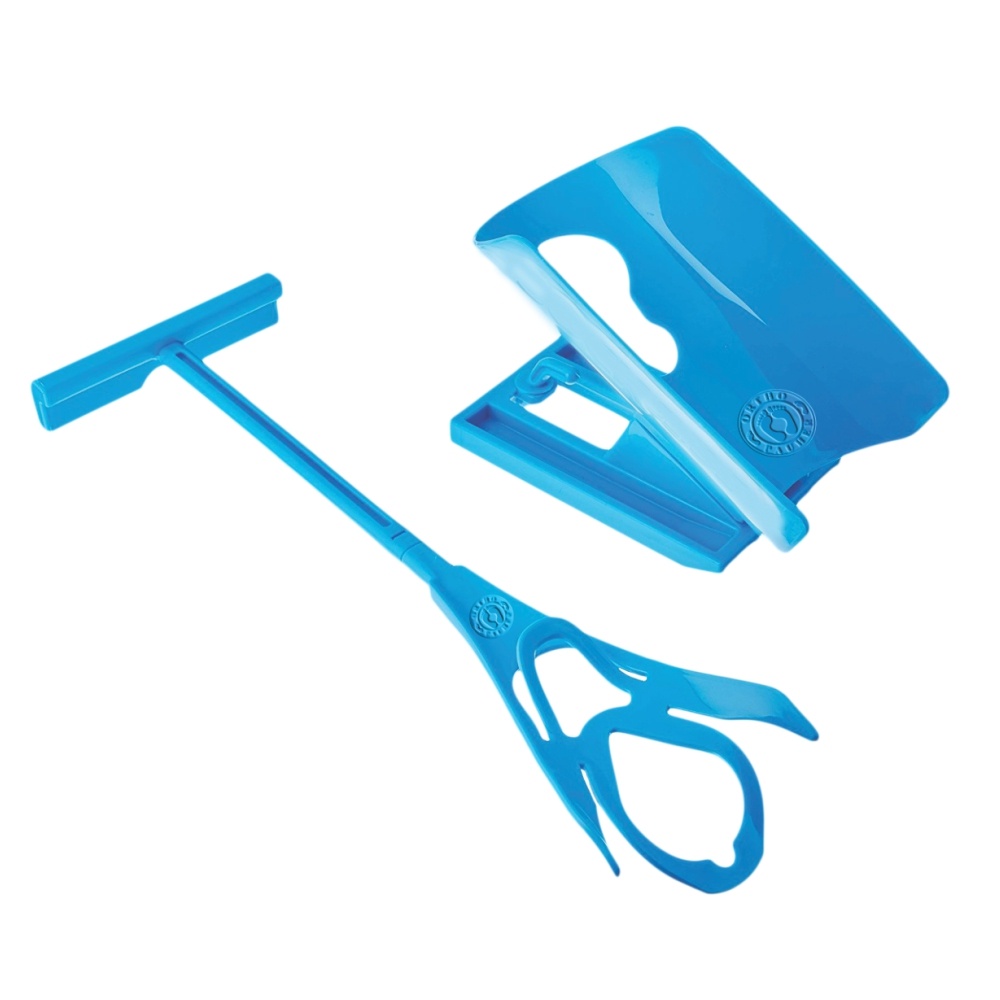
S.O.S. Calçador de Meias e Sapatos
S.O.S. Calçador de Meias e Sapatos – Ref.: 3548 Indicação: Produto inovador projetado para facilitar o calçar e retirar meias e sapatos, especialmente útil para pessoas com mobilidade limitada, como em casos de lesões, gestação, obesidade ou para idosos. Permite a realização da tarefa sem flexão, alongamento, esforço, dores ou desconfortos. Mecanismo de Ação: O dispositivo ajuda a colocar e retirar meias e sapatos de forma rápida e sem esforço. Berço de Apoio: Expande e mantém a abertura da meia para facilitar o calçar. Base Antiderrapante: Mantém o berço fixo no lugar. Haste de Controle: Facilita a remoção ou colocação das meias sem precisar se curvar. Haste de Encaixe: Ajuda a colocar os pés dentro dos calçados e a remover a meia com facilidade. Modo de Uso: Acople a base e aperte o parafuso. Posicione a meia na abertura do berço. Coloque o berço no chão com a ajuda da haste. Coloque o pé na meia e deslize até ela entrar por completo. Para retirar a meia, coloque a haste no calcanhar e empurre para baixo. Composição: Berço de Apoio: ABS. Antiderrapante: TPR. Haste: Polipropileno. Especificações do Produto: Tamanho: Único. Peso: 232g. Dimensões: Comprimento: 19,5 cm Largura: 12,0 cm Altura: 8,0 cm Condições de Armazenamento, Transporte e Manipulação: Armazenar em local fresco e seco, sempre na embalagem. Manipular apenas quando for usar. Contraindicações e Efeitos Adversos: Não há contraindicações ou efeitos adversos registrados. Validade: Indeterminada / Produto não perecível. Clique aqui para ver a ficha Técnica
Brand: Ortho Pauher
Category: Home & Garden > Household Supplies > Shoe Care & Tools > Shoe Horns & Dressing Aids > Dressing Aids